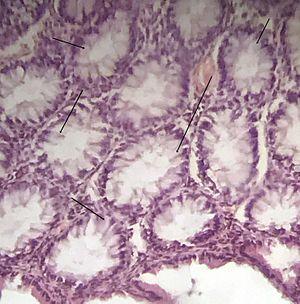
Une cellule caliciforme ou cellule en gobelet, parfois dénommée aussi cellule à mucus, cellule muqueuse à pôle apical ouvert ou cellule mucipare est une cellule en forme de vase allongé spécialisée dans la synthèse du mucus. Ces cellules épithéliales glandulaires sécrètent de la mucine empaquetée dans les granules de sécrétion stockés au pôle apical, puis libérée dans la lumière intestinale pour former le gel de mucus.